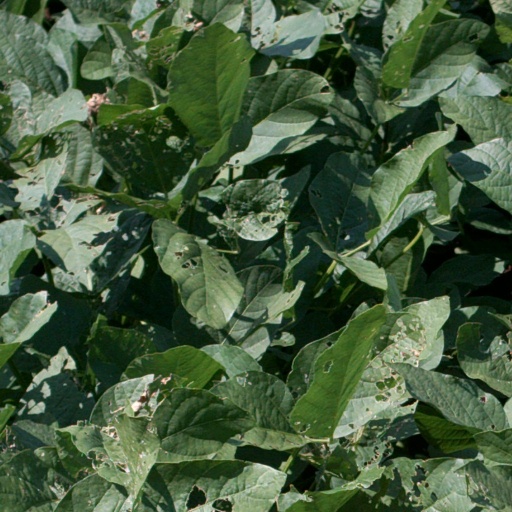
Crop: soybean